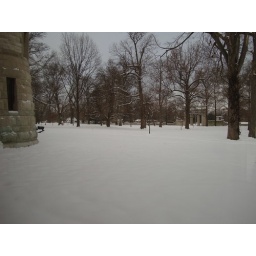
a shot through a glass window in a hallway on the ground floor of my school